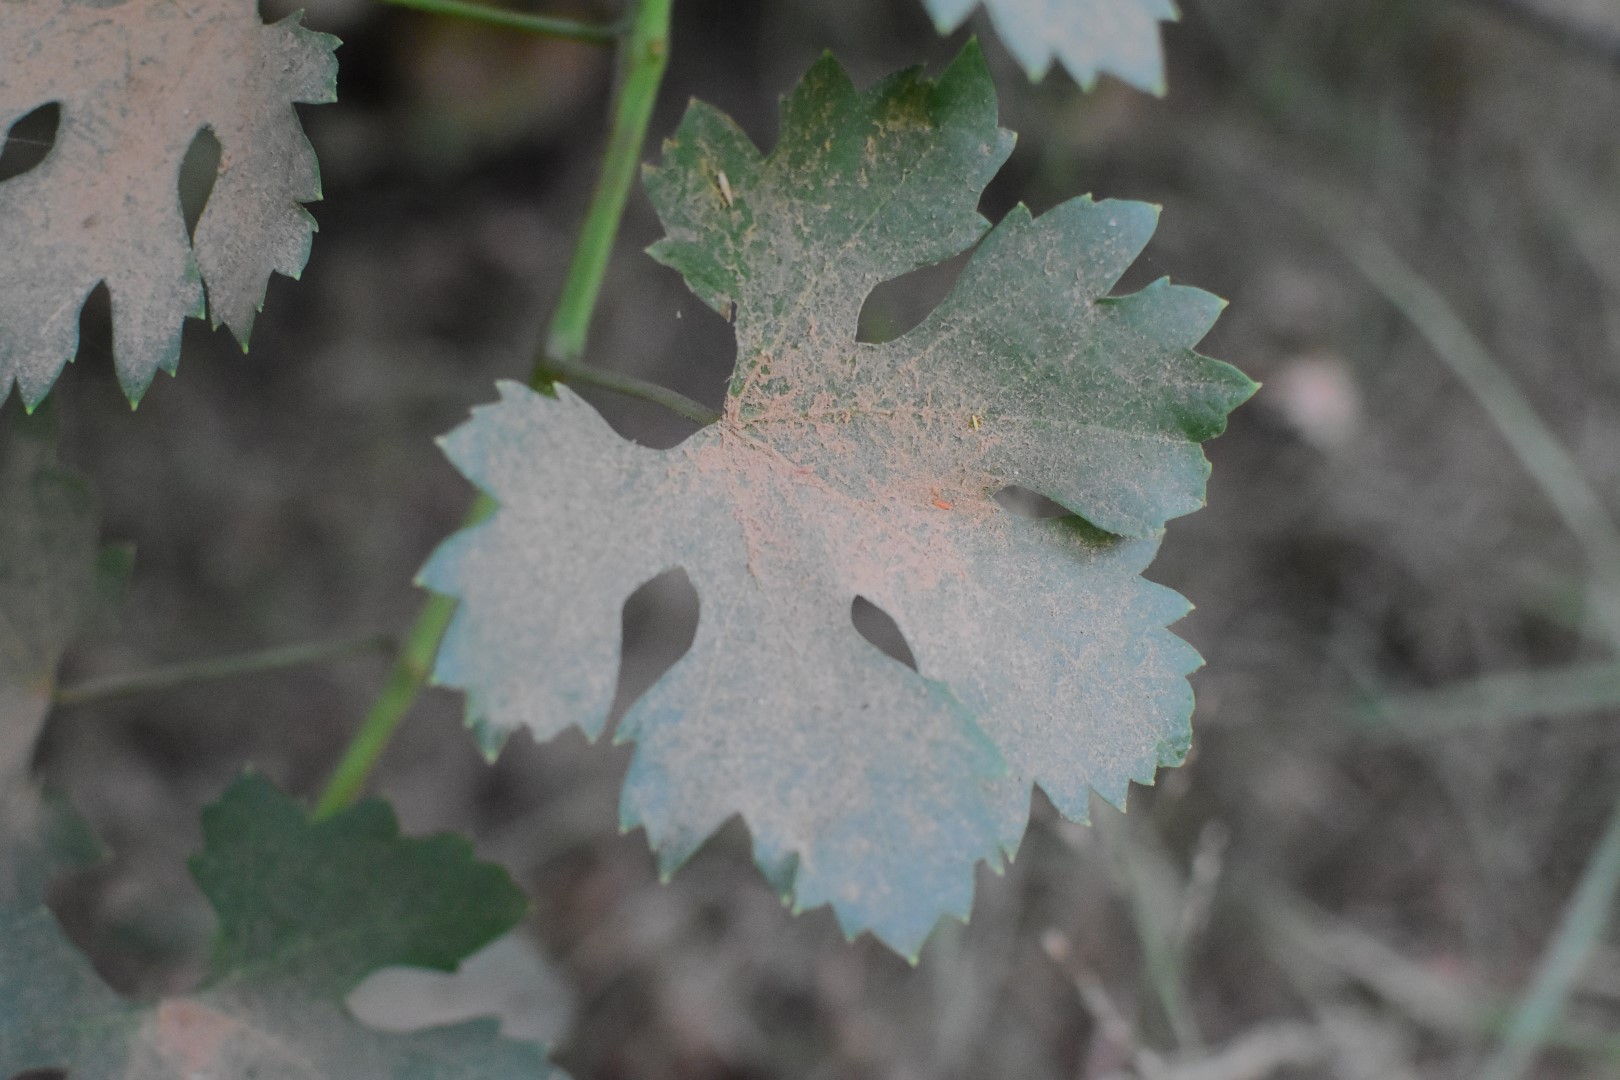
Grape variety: Aswud Balad